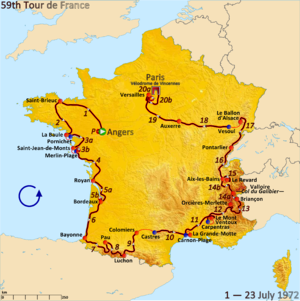
Le 59ᵉ Tour de France a lieu du 1ᵉʳ au 23 juillet 1972. Il comprend 20 étapes pour une longueur totale de 3 846 km.